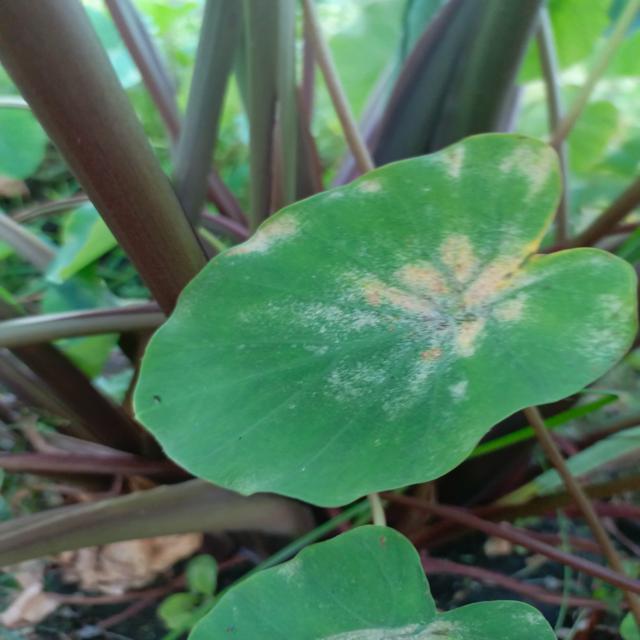
Label: Early_Blight